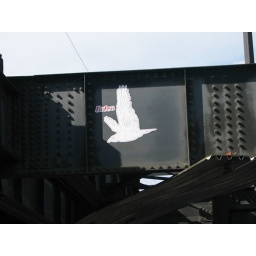
Found on the upper bridge over the river valley.